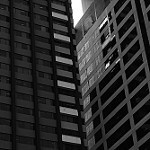
Label: B & W